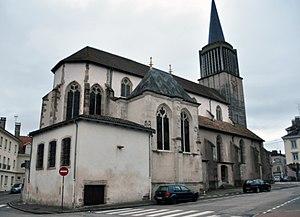
Charmes - église Saint-Nicolas
Cet article recense les monuments historiques français classés en 1913.
Cet article recense les monuments historiques du département des Vosges, en France.
L’église Saint-Nicolas de Charmes est une église catholique française, située dans le département des Vosges, dans la commune de Charmes.